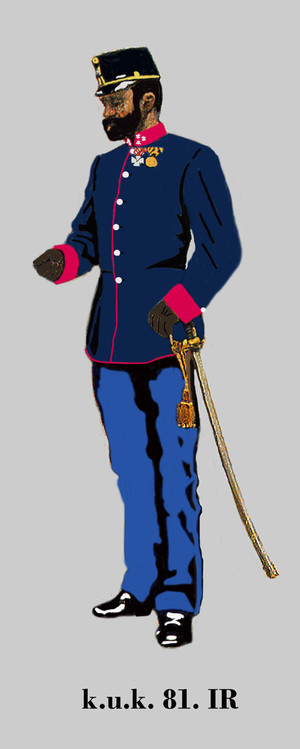
Capitaine d'infanterie Autriche-Hongroise (k.u.k.). 81e régiment d'infanterie allemande en uniforme de la service petit 1914 Egalisierung: karmesin - Knöpfe: silber Unit identification color: crimson - buttons: silver Coleur d'identification du régiment: carmoisin - boutons: d'argent